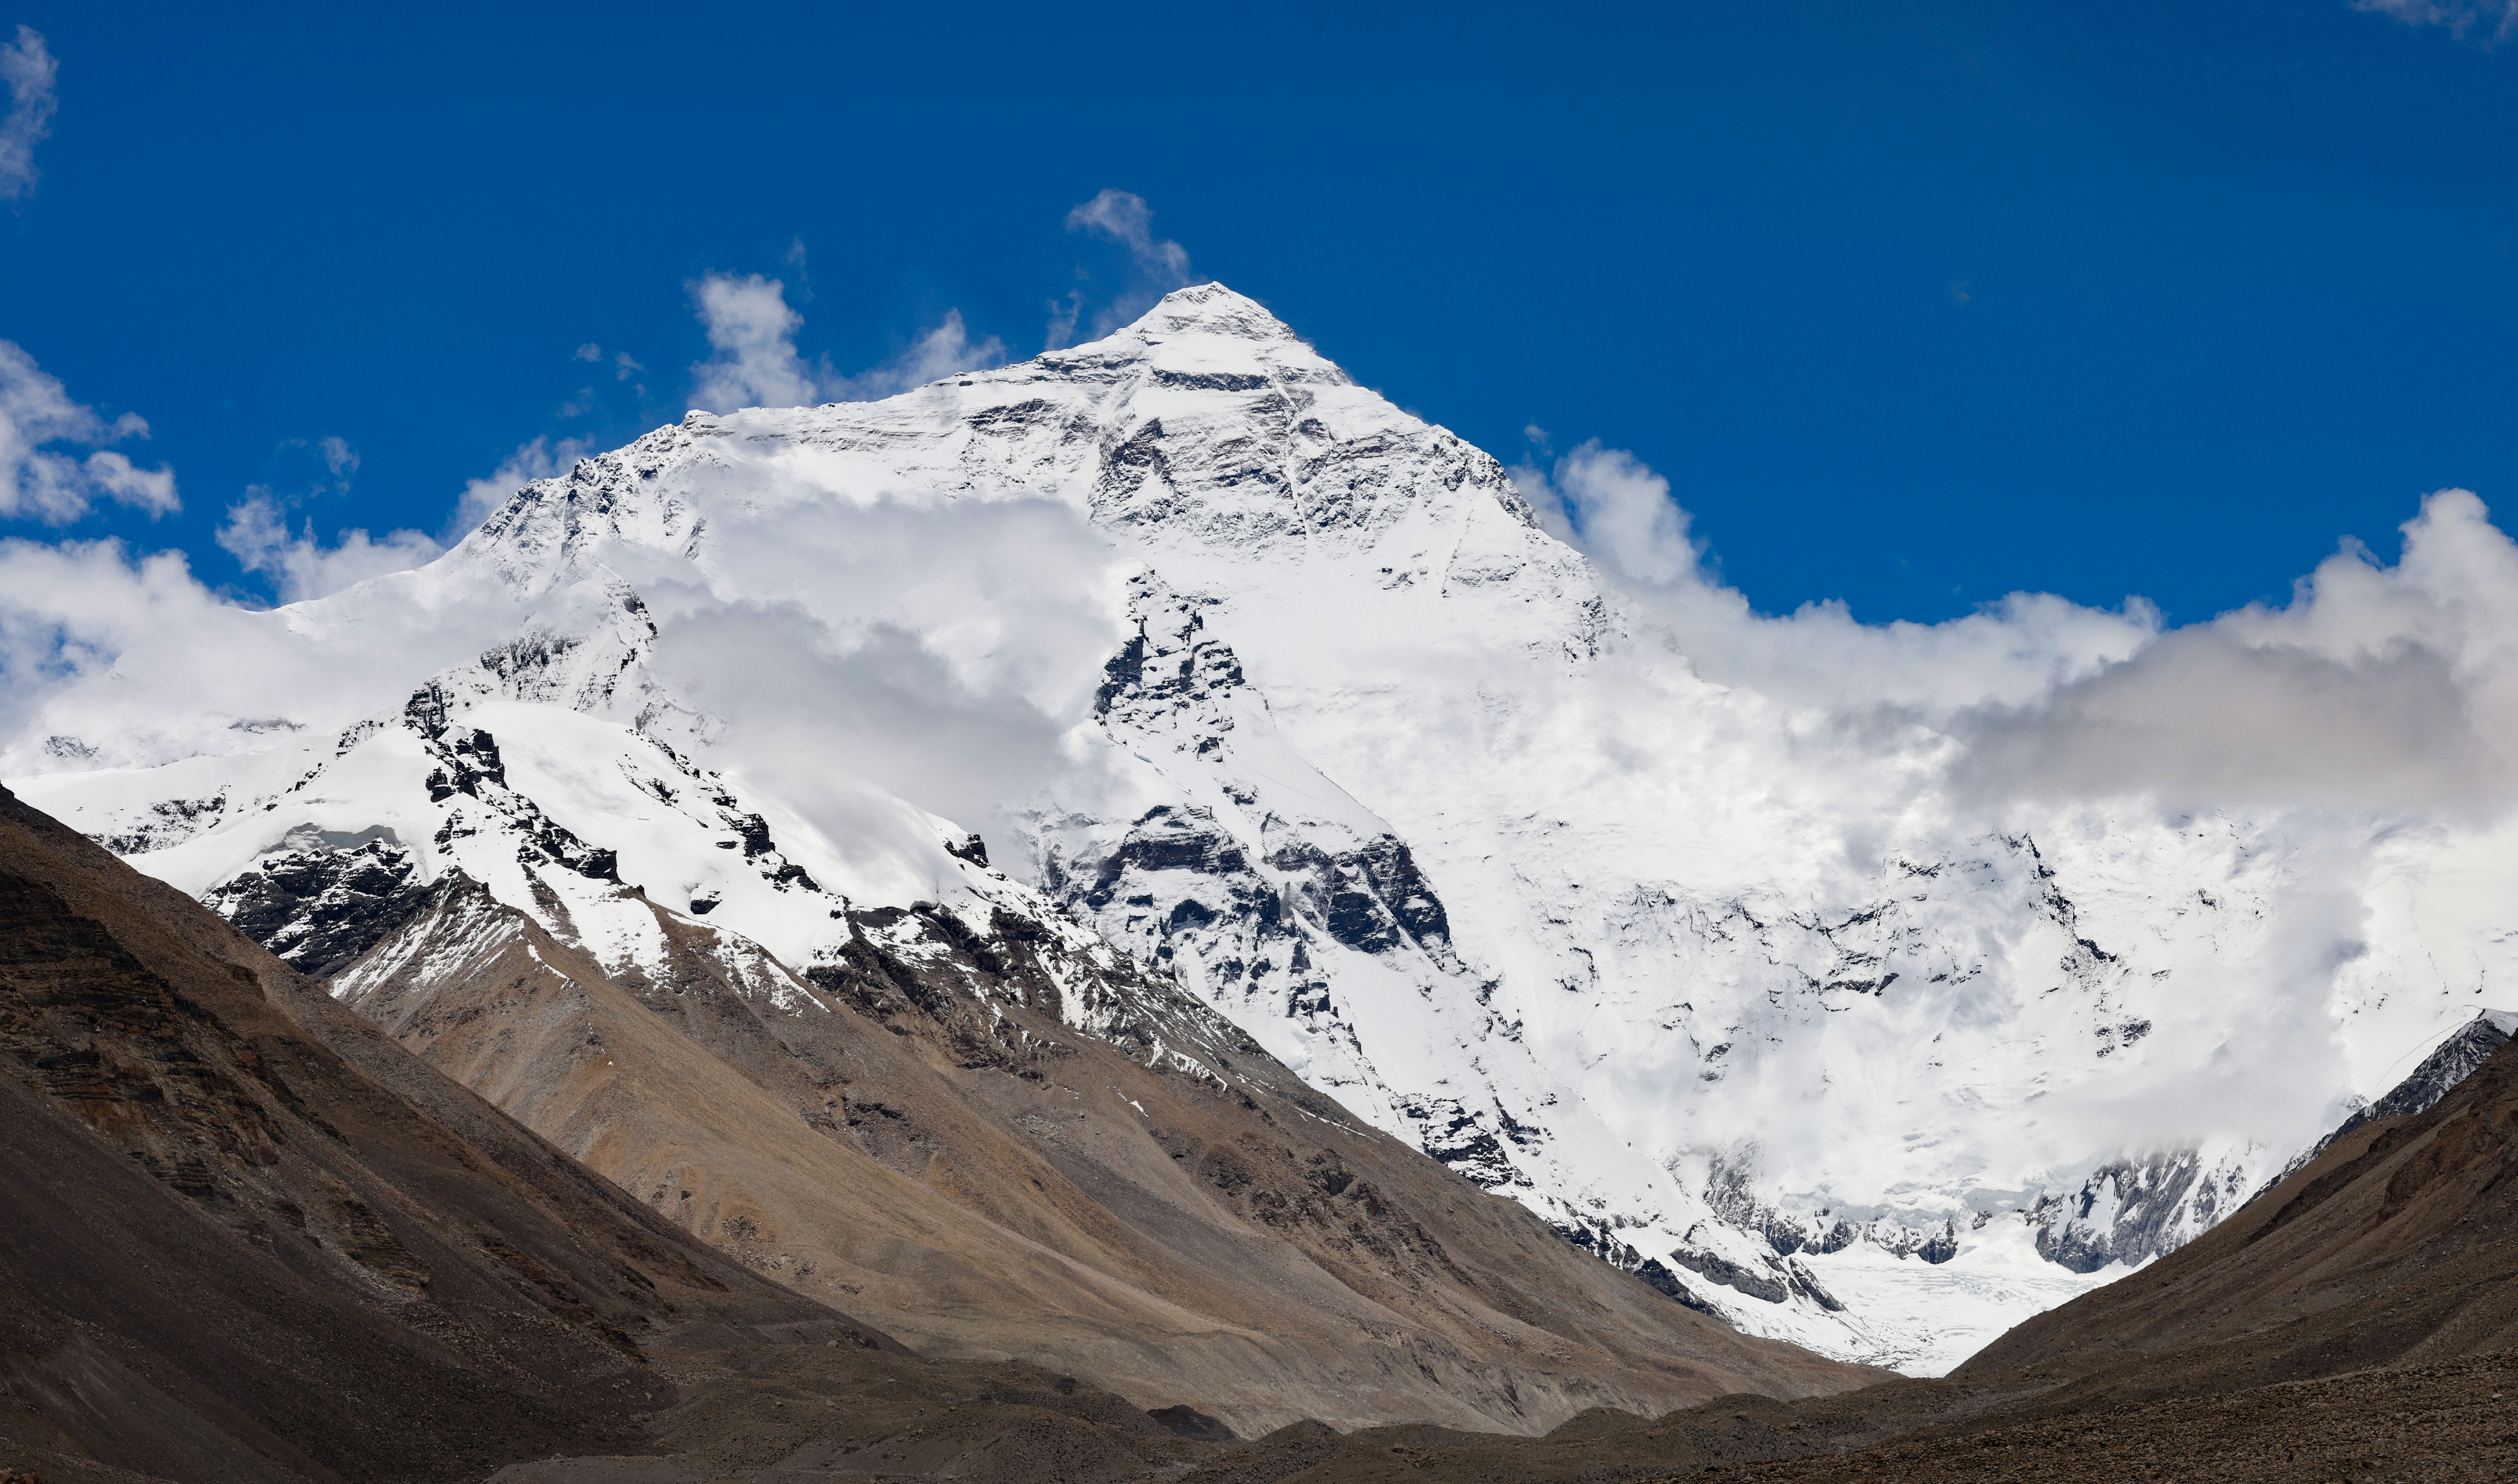
xizang, tibet, snow mountain, plateau, lhasa, himalayan, everest, cloud, sky, mountain, snow, natural landscape, slope, world, highland, terrain, landscape, ice cap, cumulus, geological phenomenon, mountain range, glacial landform, freezing, nunatak, geology, massif, hill, glacier, winter, hill station, grassland, ar te, valley, meteorological phenomenon, fell, road, ridge, summit, moraine, tree, tundra, cirque, rock, batholith